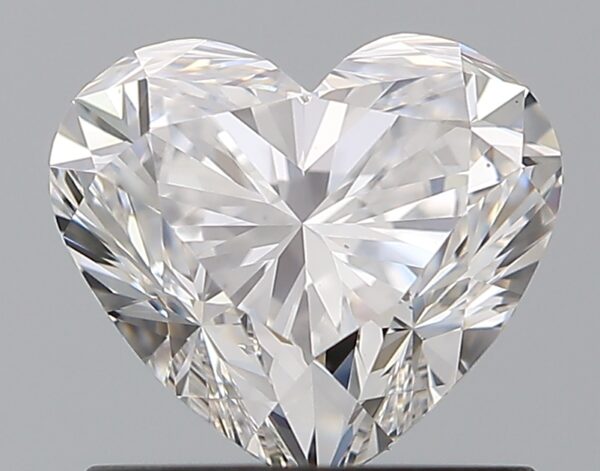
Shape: heart
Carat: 1
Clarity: VS1
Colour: E
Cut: VG
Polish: EX
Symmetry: EX
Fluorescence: N
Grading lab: GIA
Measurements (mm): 5.94 x 6.72 x 4.13